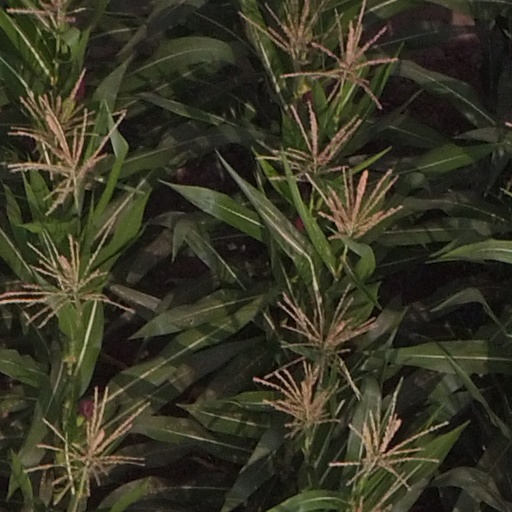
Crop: maize; corn